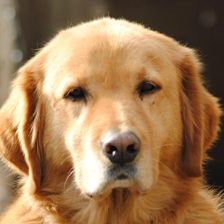
Label: animals